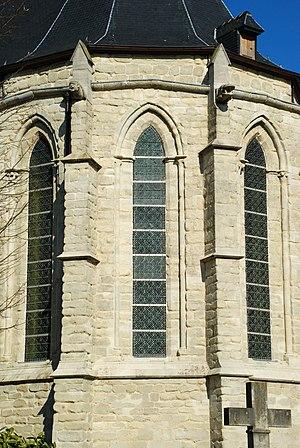
Belgique - Bruxelles - Ancienne église Notre-Dame de Laeken (gothique 13e siècle)
L'ancienne église Notre-Dame, située à Laeken, ancienne commune intégrée à la ville de Bruxelles en Belgique, est une église de style gothique dont il ne subsiste que le chœur.